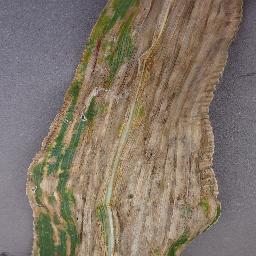
Label: Corn_(Maize)___Northern_Leaf_Blight